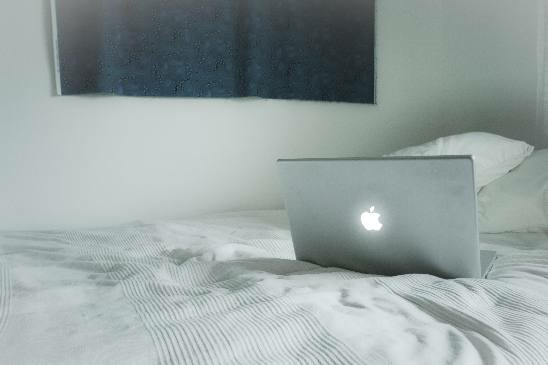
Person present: No